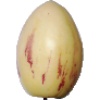
Label: pepino